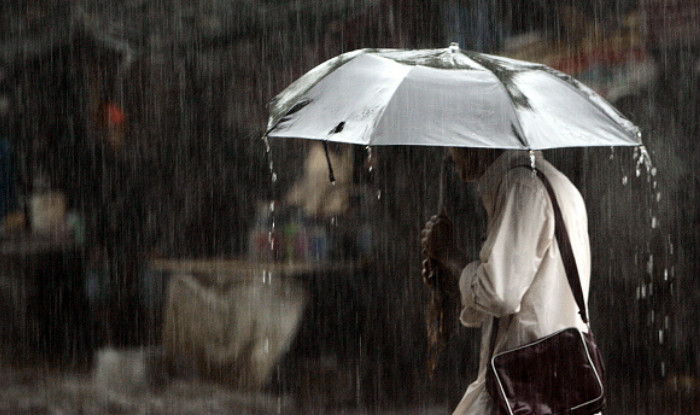
Weather: rain or strom